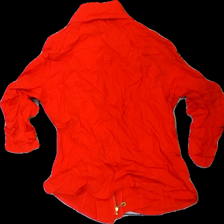
View: back
Type: Jacket
Category: Ladies
Brand: Not in the list
Brand text on label: alaili
Colors: Red
Material: 55% nylone 45% viscose
Pattern: Embroidered
Cut: Regular
Size: XXL
Season: Summer
Damage location: top right
Damage 2 location: middle center
Damage 3 location: bottom right
Price range: 50-100
Recommended usage: Reuse
Description: röd tunn jacka med broderi på, mycket skrynklig